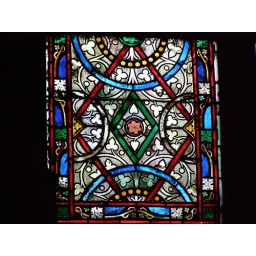
detail from one of the stained glass windows in the Cathedral Notre Dame de Paris.